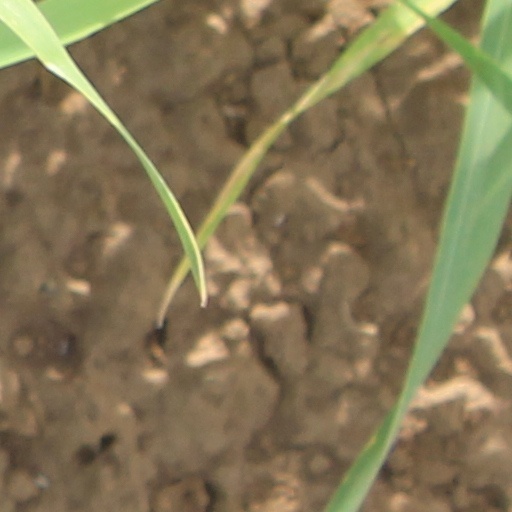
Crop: wheat